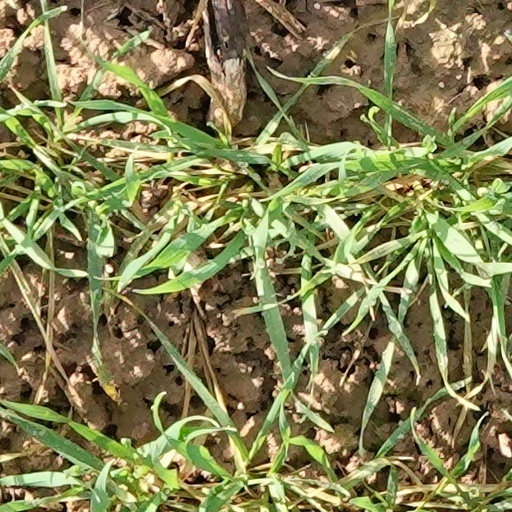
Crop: wheat